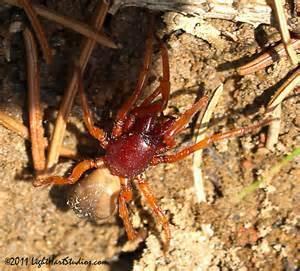
spider